Warwick Light

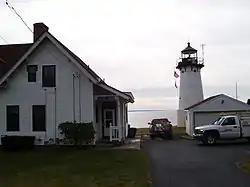
2008

Warwick Light, also known as Warwick Lighthouse, is an historic lighthouse in Warwick, Rhode Island, United States.